Jona Willem te Water

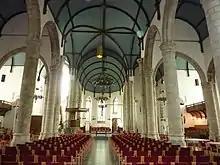
Great Church of Vlissingen

In March 1761 Jona qualified as a minister for the Dutch Reformed Church. While others sometimes had to wait for years before they got their first parish, Jona got a chance to prove himself in Haamstede, and was confirmed there in October 1761. Haamstede was a parish with about 206 members in 1765.